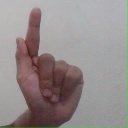
अक्षर: ळ